Thomas de Grey, 4th Baron Walsingham

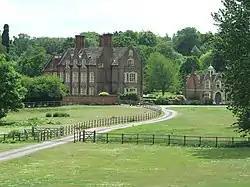
Merton Hall - de Grey family seat in Norfolk

He succeeded his brother George de Grey, 3rd Baron Walsingham, in 1831 when the latter was killed with his wife as the result of a house fire at his London Home, inheriting the barony and the family seat of Merton Hall, Norfolk.